Charlestown High School (Indiana)

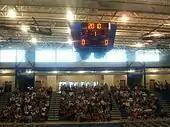
The new Charlestown High School Basketball Arena (interior) on Graduation Day 2010.

The new state-of-the-art facility includes a massive Wireless Internet network, a smart board in every classroom, a new athletic complex, new baseball and softball fields, a much larger cafeteria, a much larger library, and could hold a total of 1050 students. Many of the lights within the school include motion sensors as well. The school also included its own filtration system which is said to have some of the cleanest water in the City of Charlestown. There were also many features that made the school energy efficient. The school officially held its 'Dedication Ceremony' and allowed tours of the new high school to the public on October 31, 2010, and the new high school was almost 100% complete at that time. Many people who had gone to the school when it was originally built, back in the mid-1950s, attended the event and were quite pleased with all of the changes made within the school.